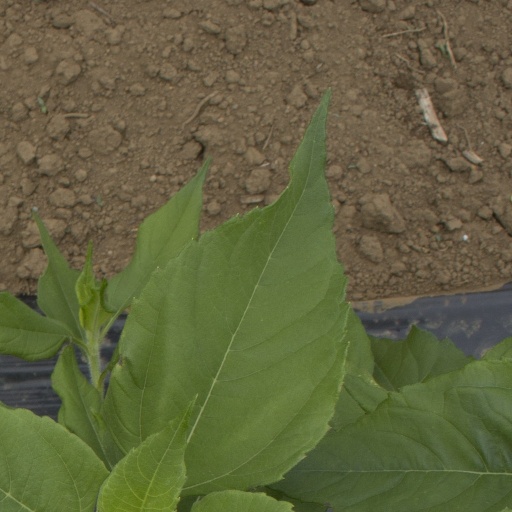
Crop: Jerusalem artichoke